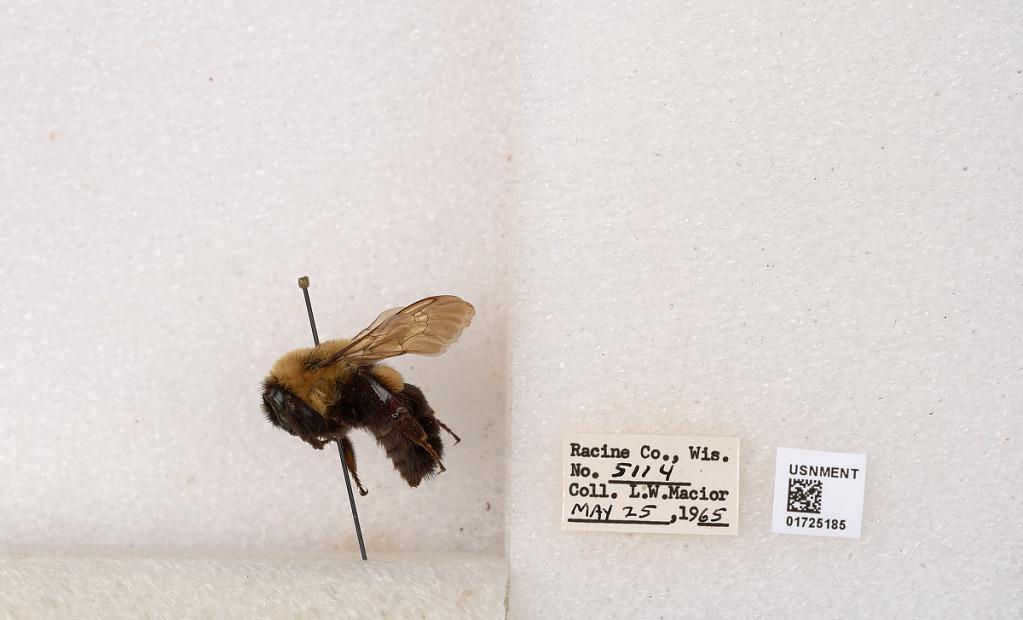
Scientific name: Bombus impatiens Cresson
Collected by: L. Macior
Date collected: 1965-5-25
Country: United States
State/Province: Wisconsin
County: Racine
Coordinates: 42.7299, -87.8123